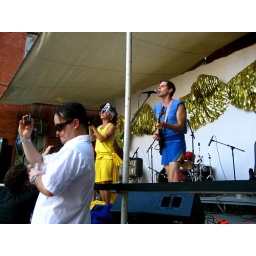
yes, the person in yellow is wearing a house hat.